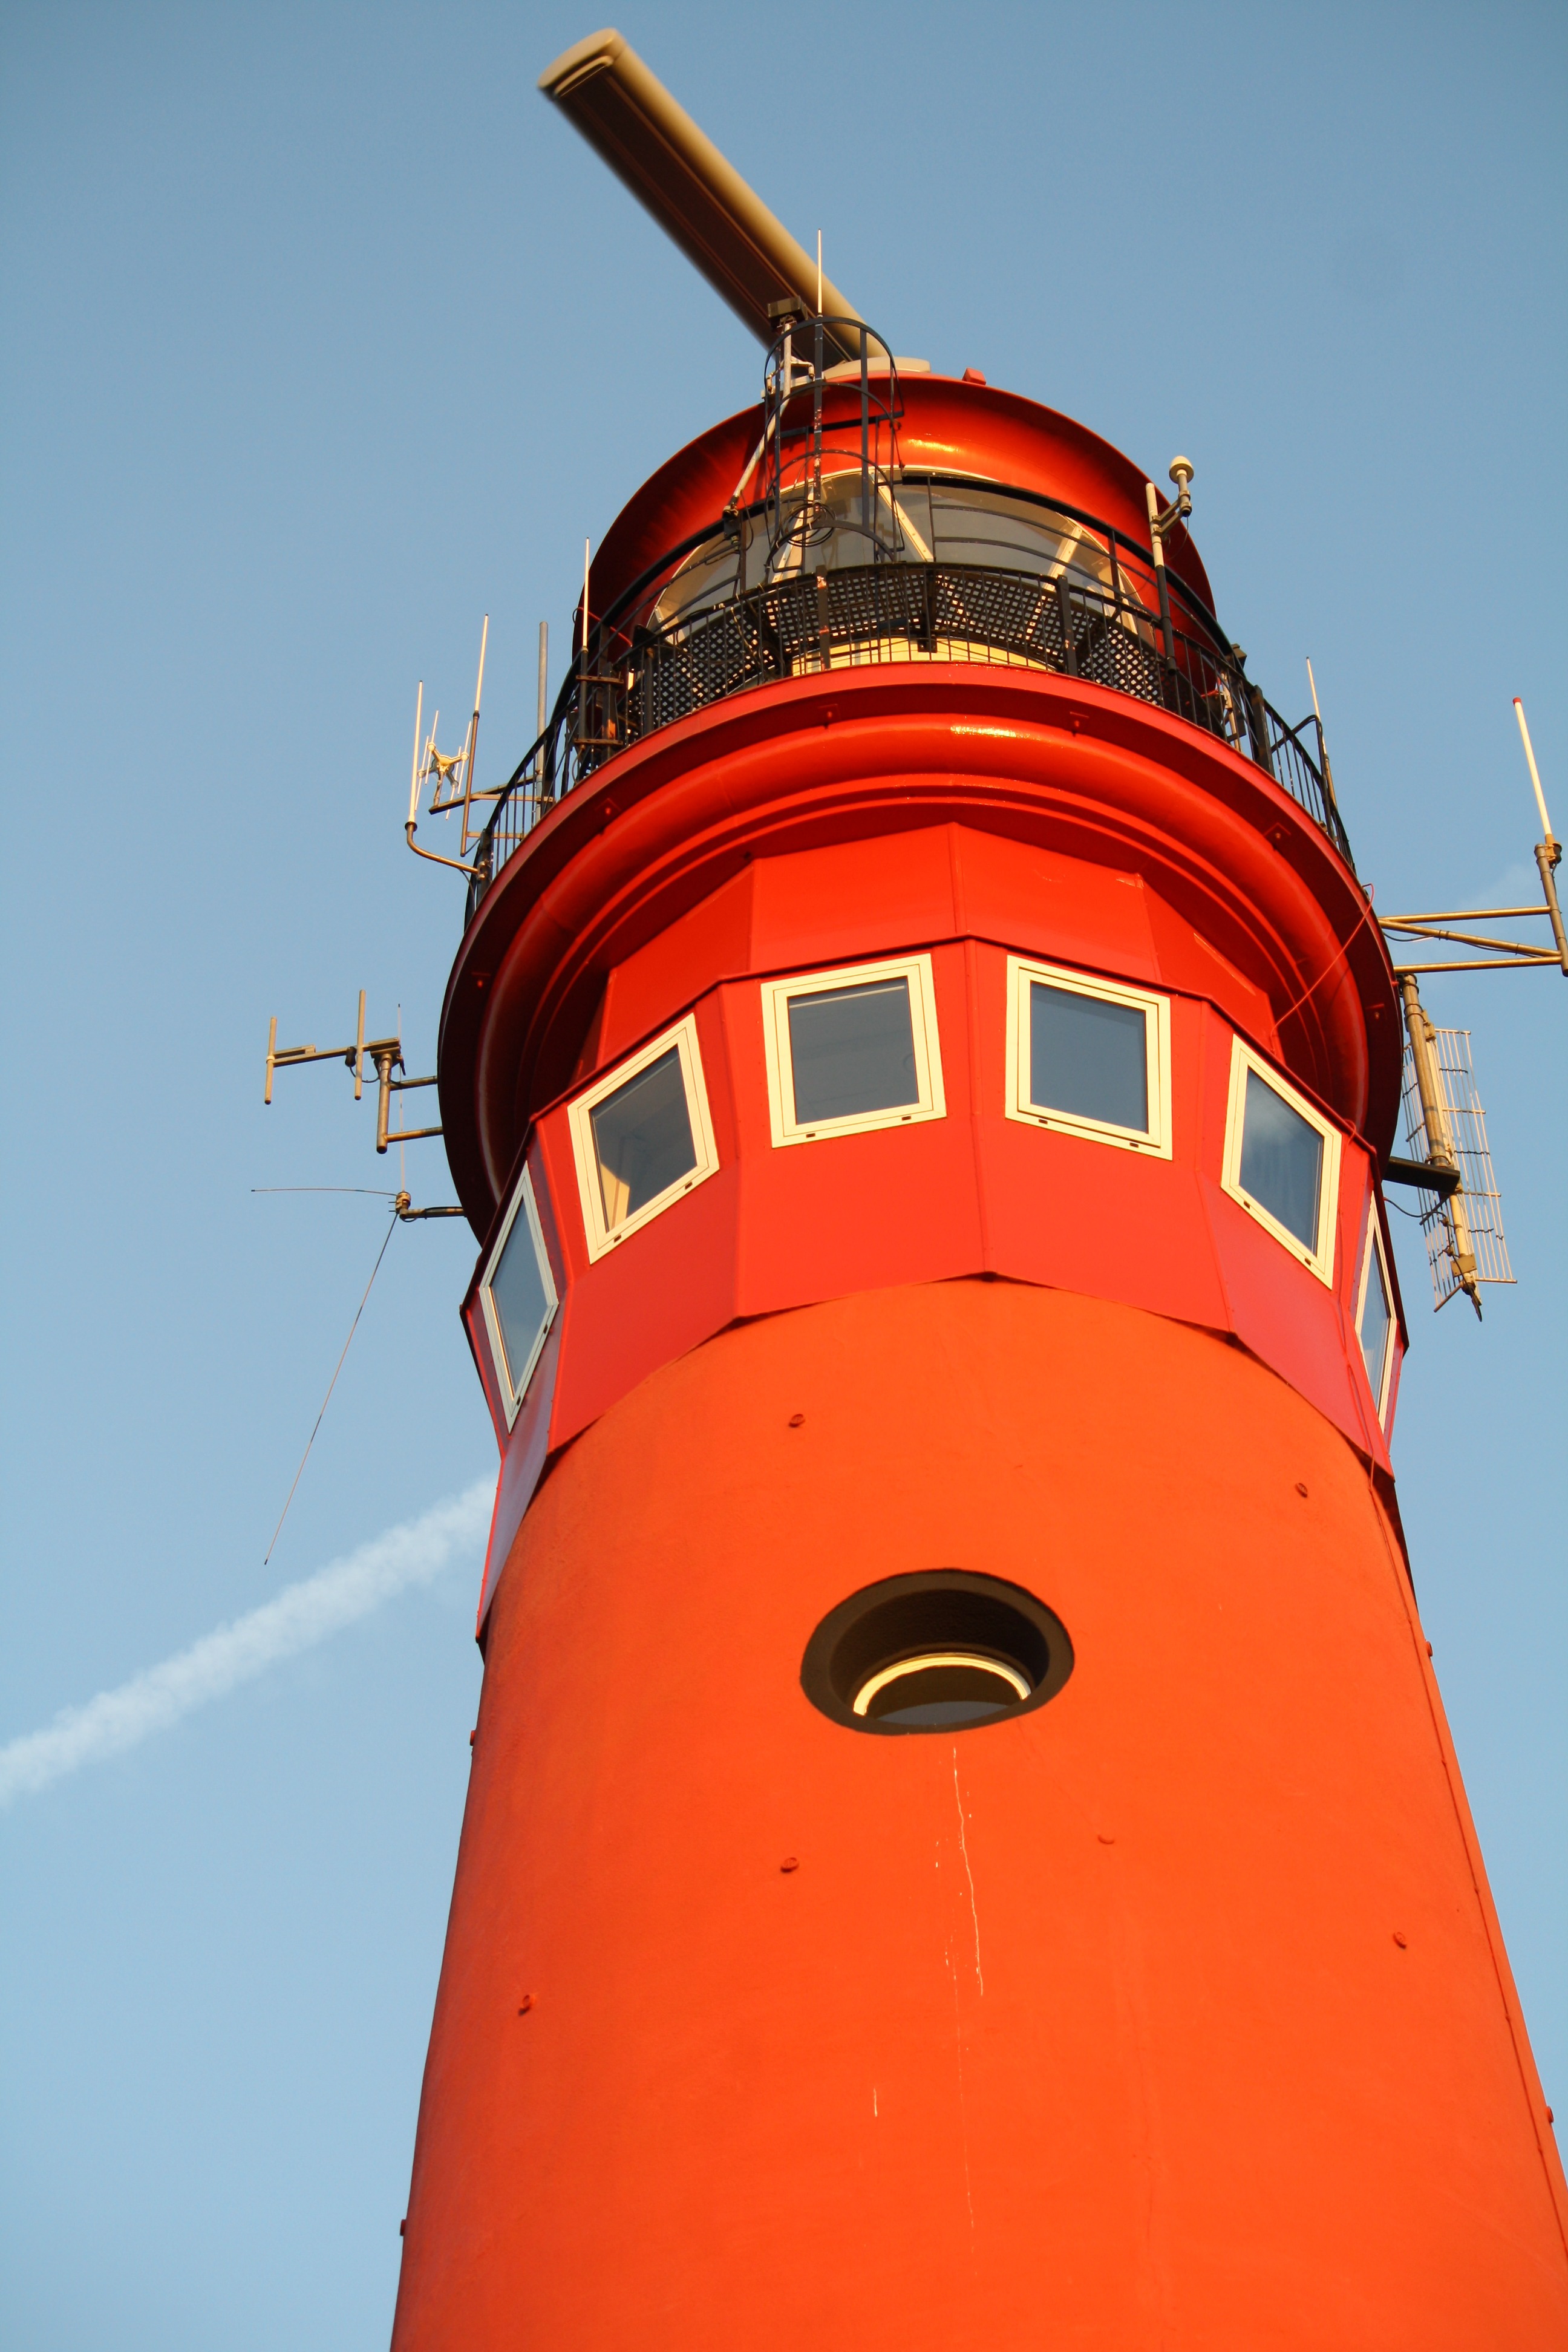
sea, lighthouse, boat, red, vehicle, tower, schiermonnigkoog